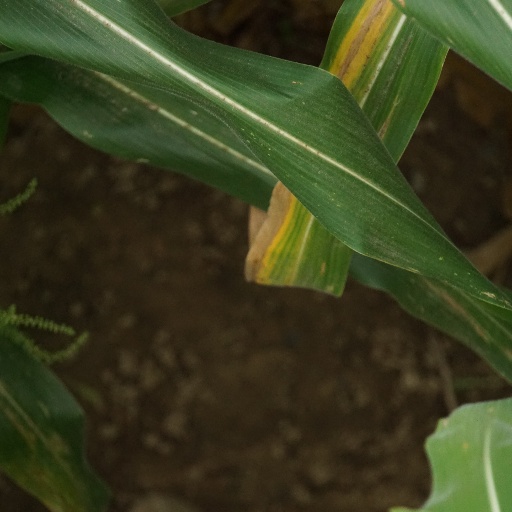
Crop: maize; corn